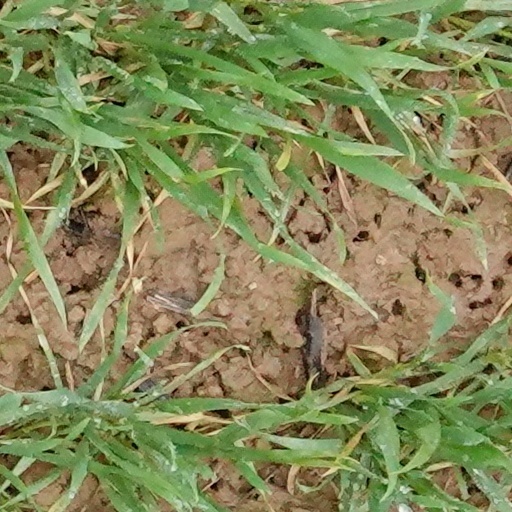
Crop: wheat